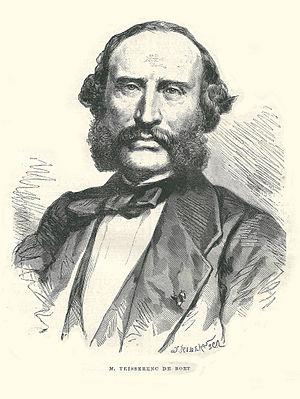
Pierre-Edmond Teisserenc de Bort